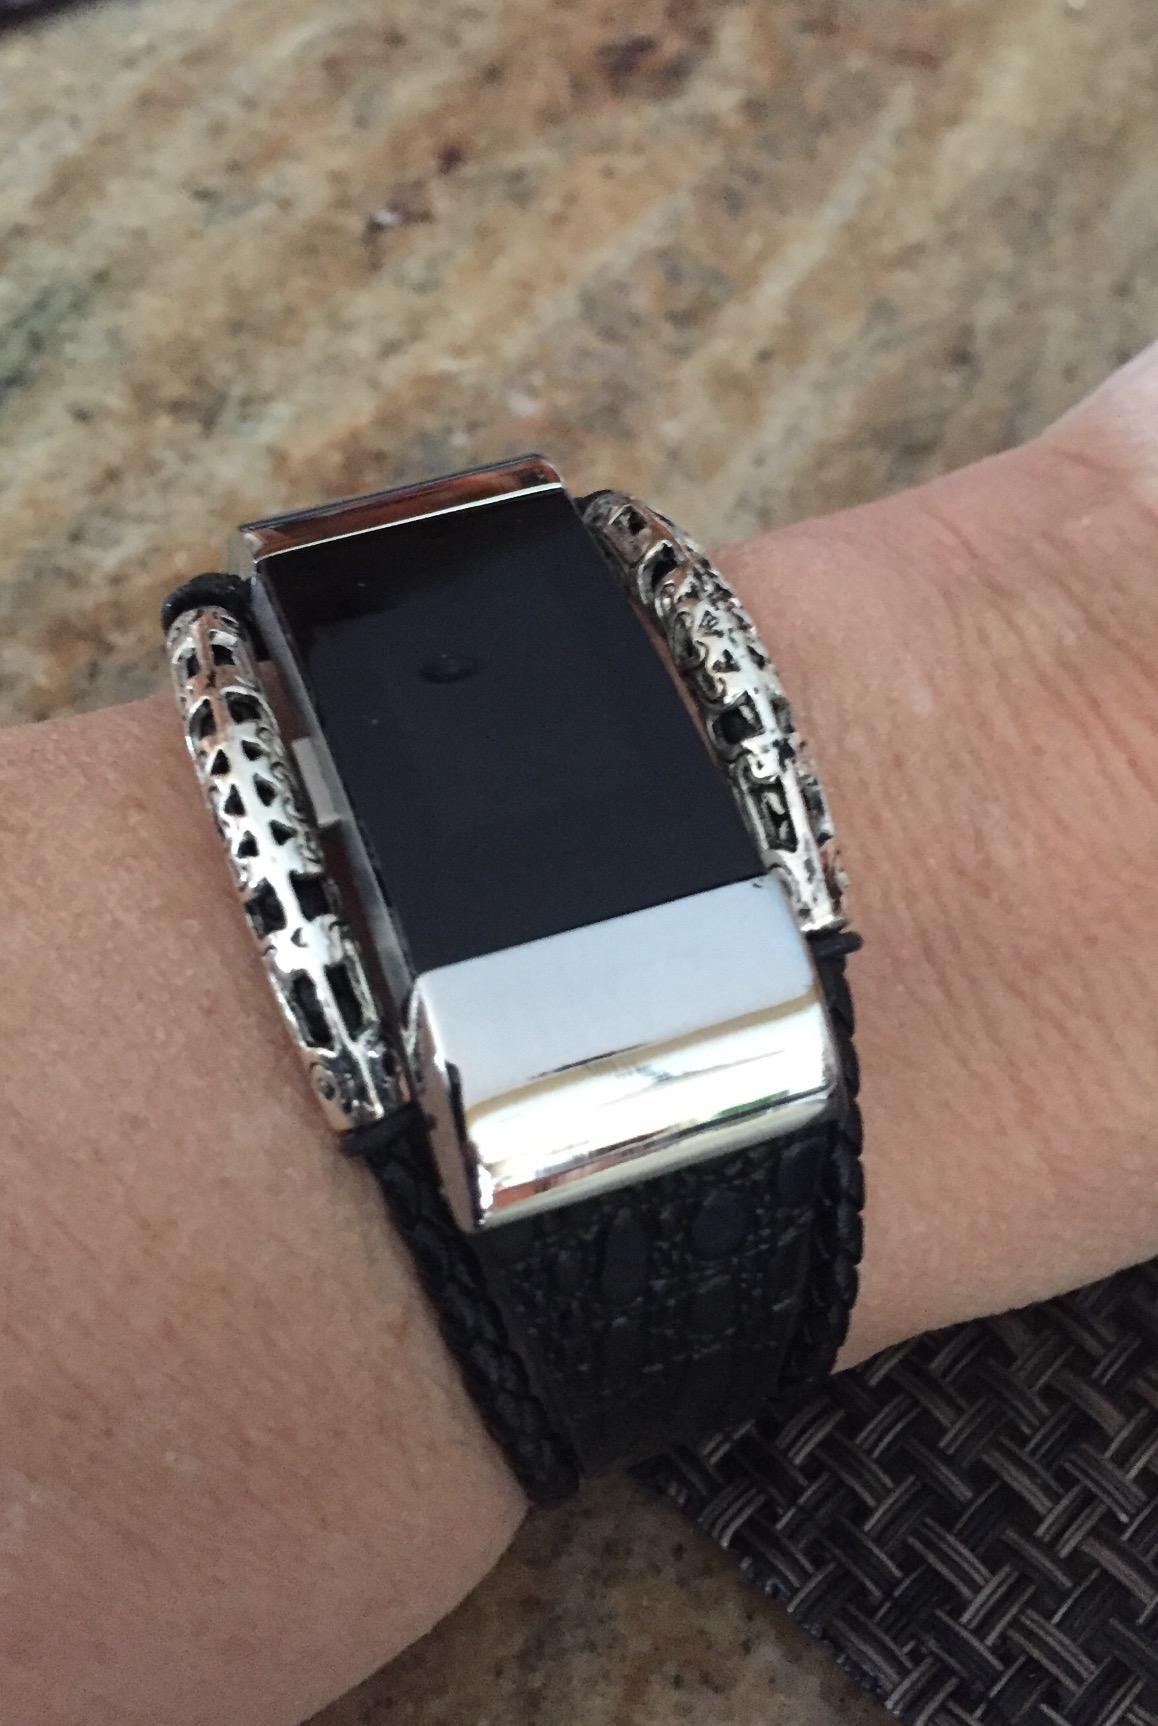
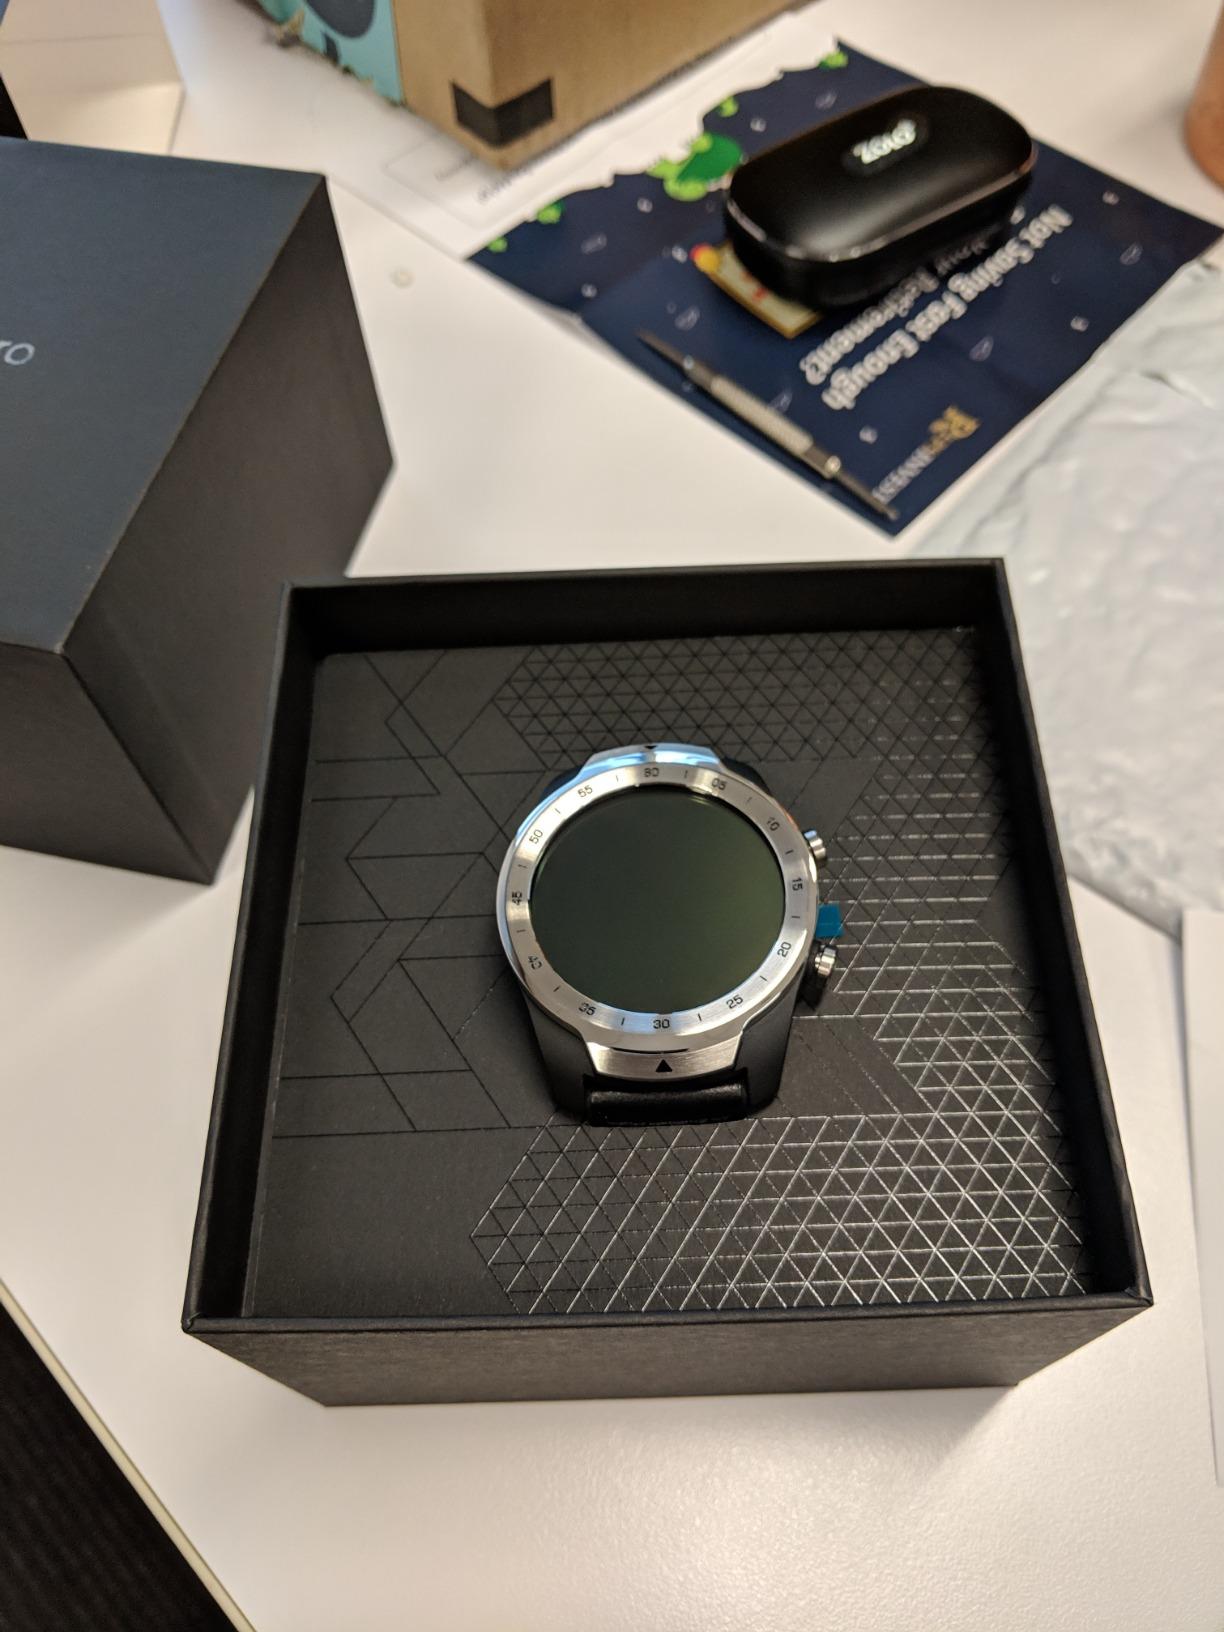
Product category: smartwatch
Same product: no